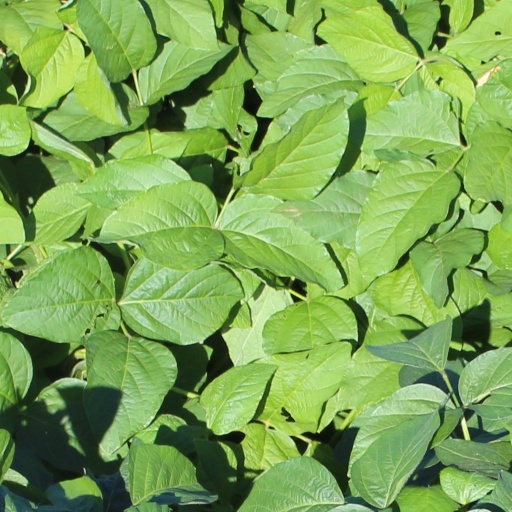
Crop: soybean